Reactions to the prosecution of Donald Trump in New York

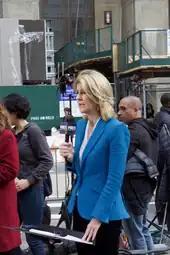
Linda Schmidt of Fox 5 New York among a crowd of press reporting live outside the courthouse where Trump was arraigned

The "Financial Times" Edward Luce expressed disappointment that this indictment came before the conclusion of the Smith special counsel investigation, and described the indictment as a legal technicality that is neither as serious nor as "easy to intuit" as the allegations concerning sedition and attempts to overturn the 2020 presidential election. The "Financial Times" Joshua Chaffin said skeptics could compare the case to a similar one involving presidential candidate John Edwards, who obtained a mistrial after arguing that his payments were not intended to influence the election, but to protect his dying wife.